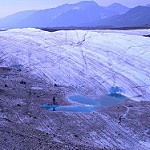
Scene: Outdoor